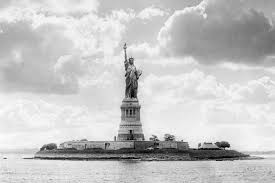
Landmark: Statue of Liberty